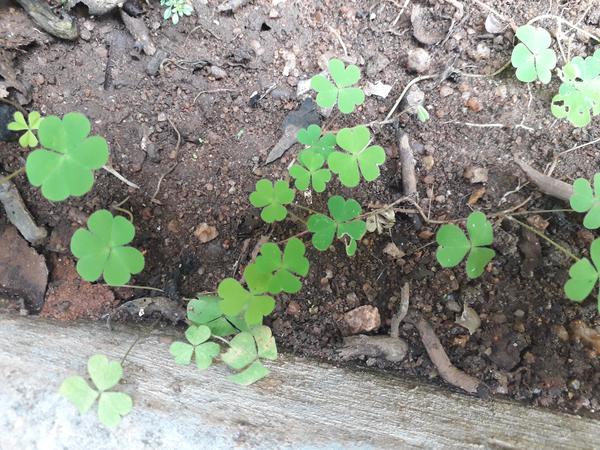
Plant: Wood_sorel